Matsudaira Kiyoyasu

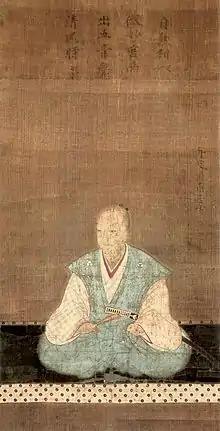

was the 7th lord over the Matsudaira clan during the Sengoku period (16th century) of Japan. Kiyoyasu was the paternal grandfather of the third "great unifier of Japan", Tokugawa Ieyasu.